Administrative divisions of Liberia

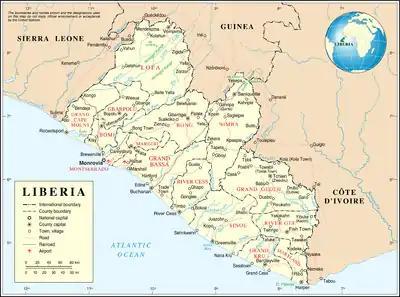
A map of Liberia, showing Liberian counties and major cities

Liberia is divided into fifteen first-level administrative divisions called counties, which, in turn, are subdivided into a total of 136 second-level administrative divisions called districts and further subdivided into third-level administrative divisions called "clans".